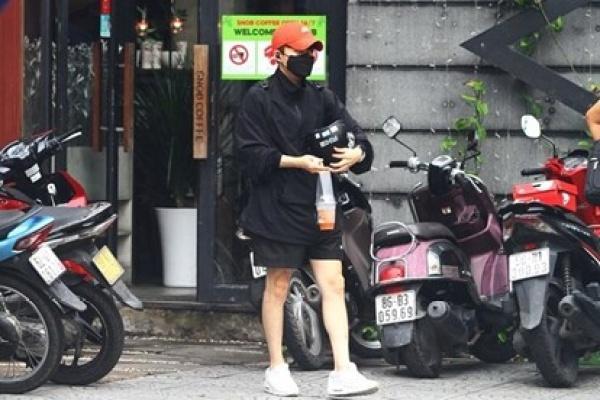
ở xung quanh chàng trai có sự xuất hiện của những chiếc xe máy